Aubonne

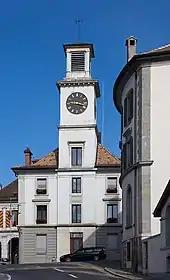
Hotel-de-Ville at Aubonne.

Aubonne was long an agricultural town. Today, however, agriculture plays a secondary role. Agricultural products of the region include wine.